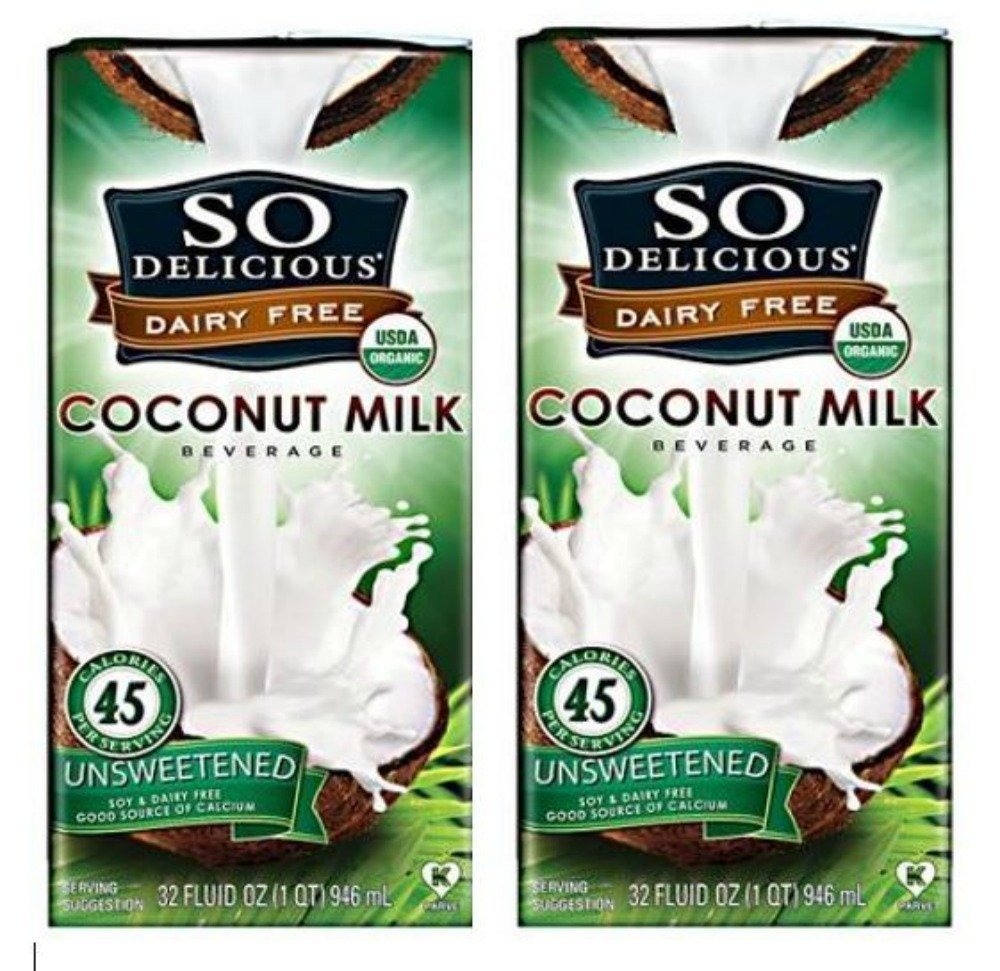
Item Name: So Delicious Dairy Free - Organic Coconut Milk Beverage Organic Unsweetened, 32-Ounce
Bullet Point: Product of United States of America
Product Description: Slide over Soymilk and move over milk, So Delicious Original Coconut Milk Beverage is here! This delicious beverage goes great on cereal, in coffee, mix into recipes and poured into a tall glass. For centuries cultures around the world have revered and relied upon coconut for its nutritional powers and infinite practical uses. Native tradition attributes healing and life-giving properties to the fruit-bearing palm, which is why it is often called, ‘Tree of Life’. Made from organic, non-GMO verified coconuts, So Delicious Dairy Free Coconut Milk Beverages are creamy and versatile alternatives to dairy milk.
Value: 64.0
Unit: Fl Oz

Price: 5.7